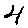
Label: 4